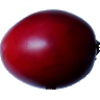
Label: Tamarillo 1